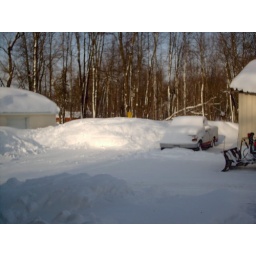
Look how high the snowbanks are in relation to the the garage door and chris's truck lol